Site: brandenburg
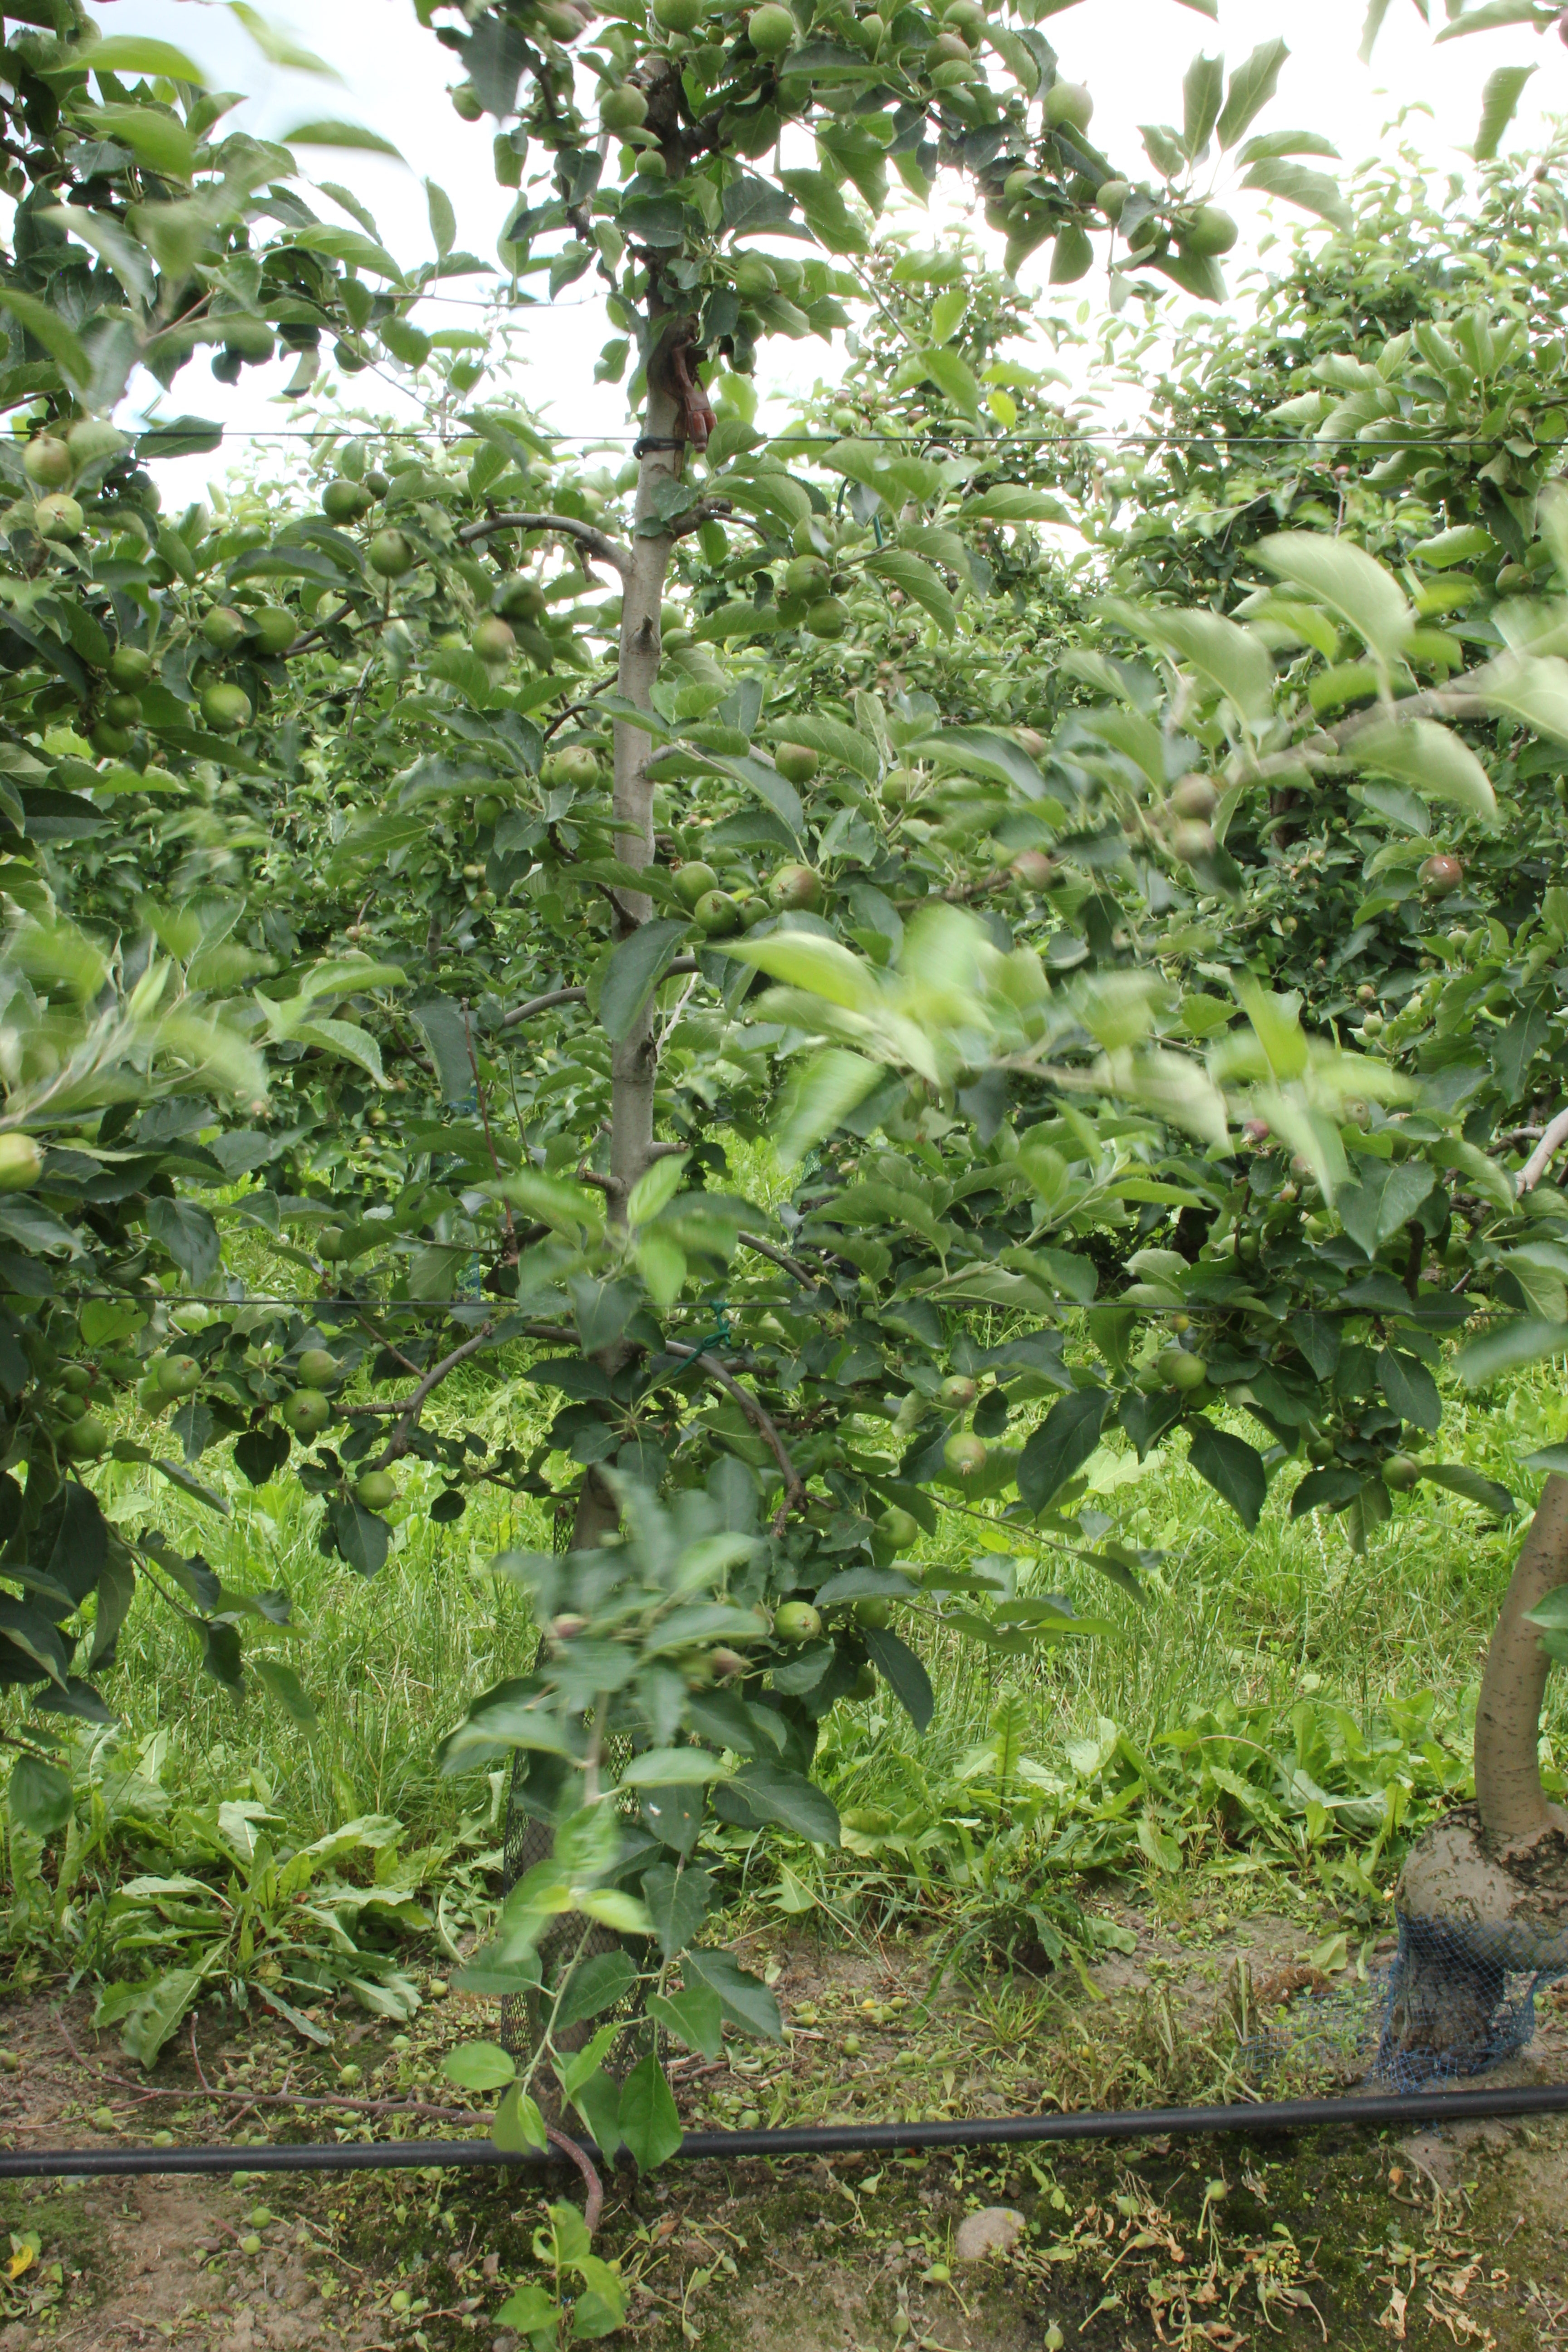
Growth stage (BBCH 73): Development of fruit